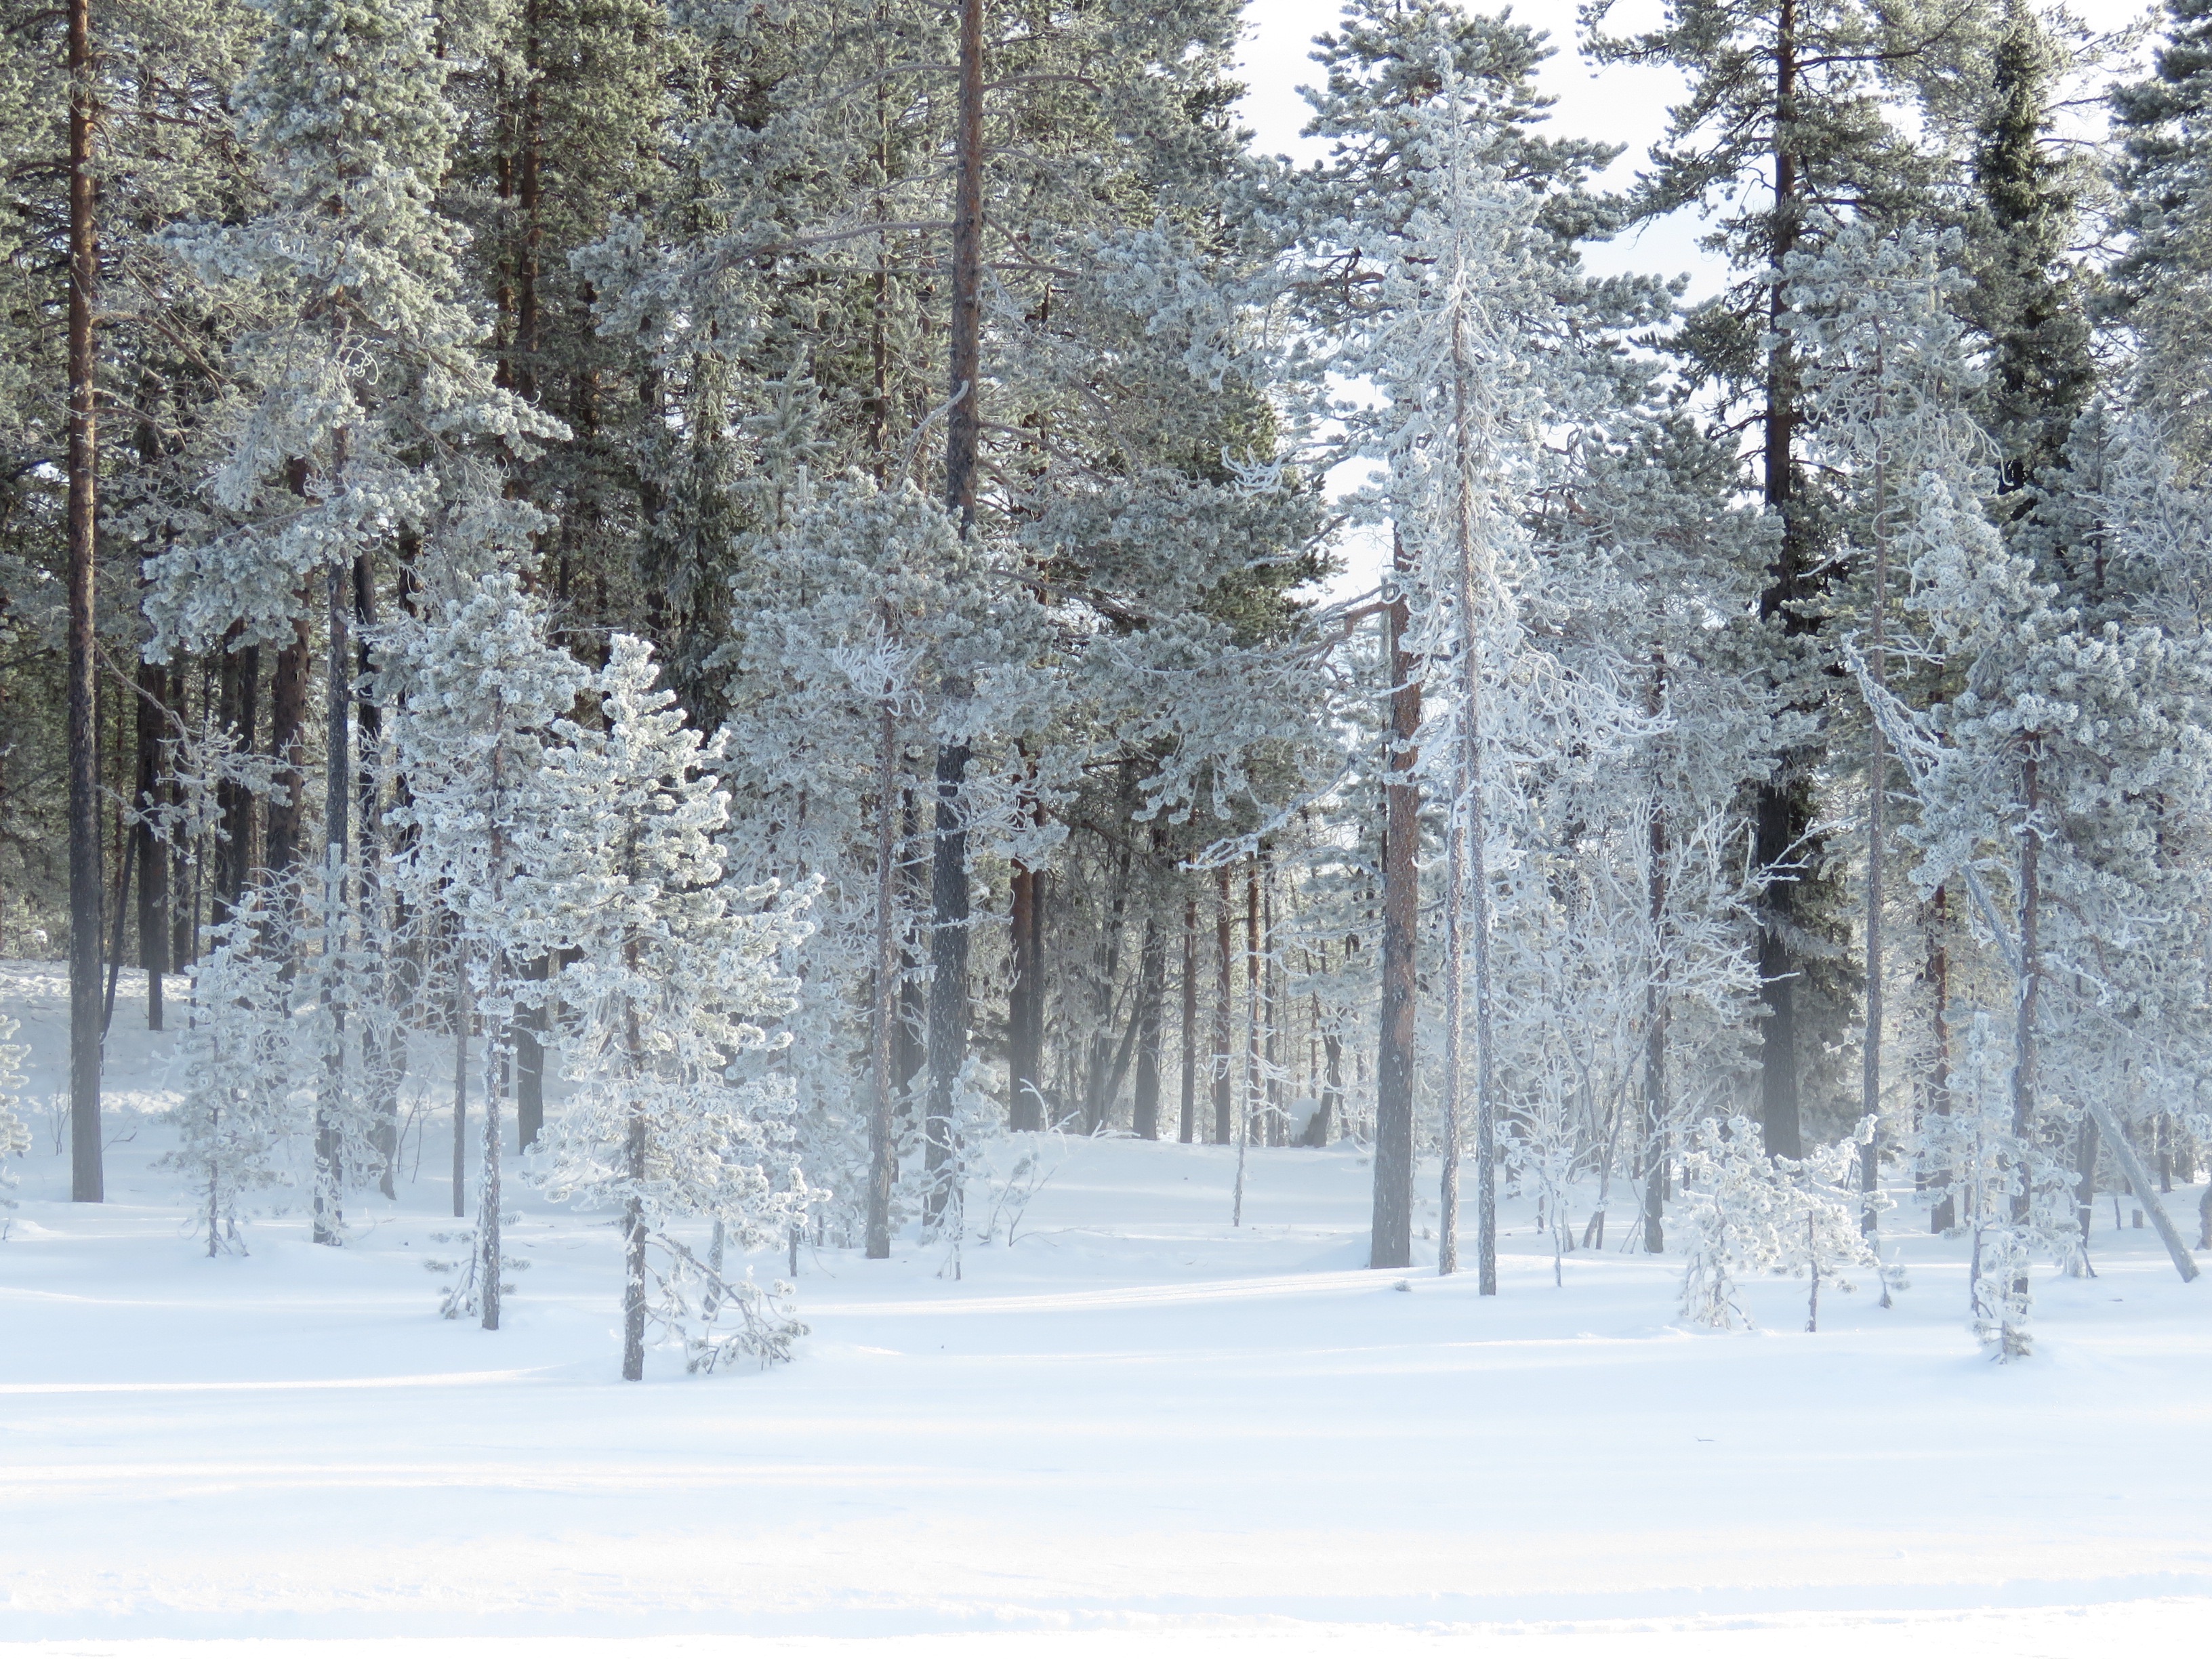
tree, forest, branch, snow, winter, plant, frost, birch, weather, fir, season, spruce, footwear, woodland, habitat, freezing, natural environment, woody plant, temperate coniferous forest, land plant